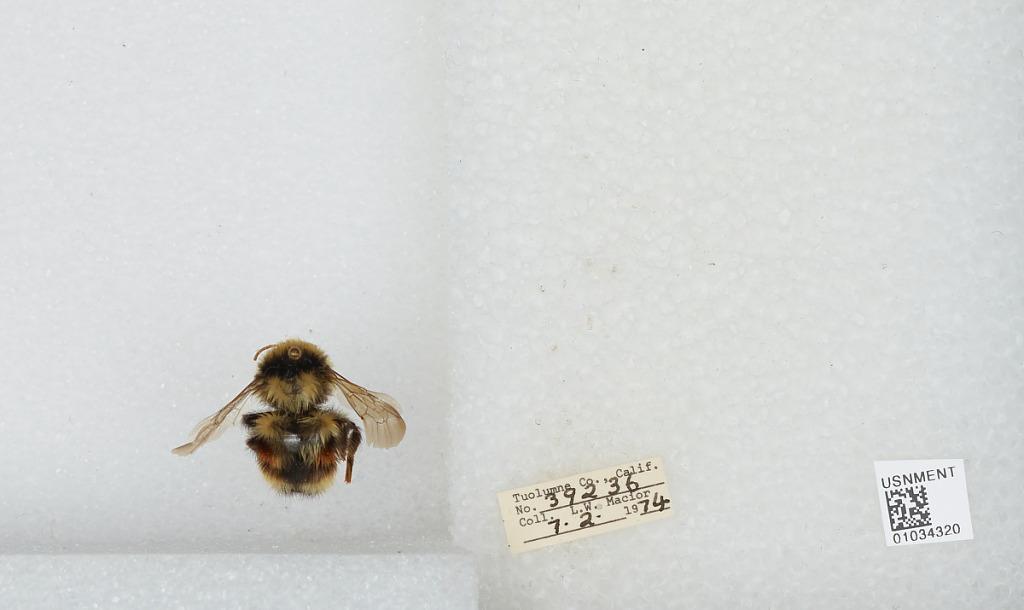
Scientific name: Bombus (Cullumanobombus) rufocinctus Cresson
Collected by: L. Macior
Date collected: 1974-7-2
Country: United States
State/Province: California
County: Tuolumne
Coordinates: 38.02, -119.93